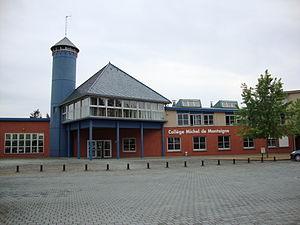
Balbigny est une commune française située dans le département de la Loire en région Auvergne-Rhône-Alpes.